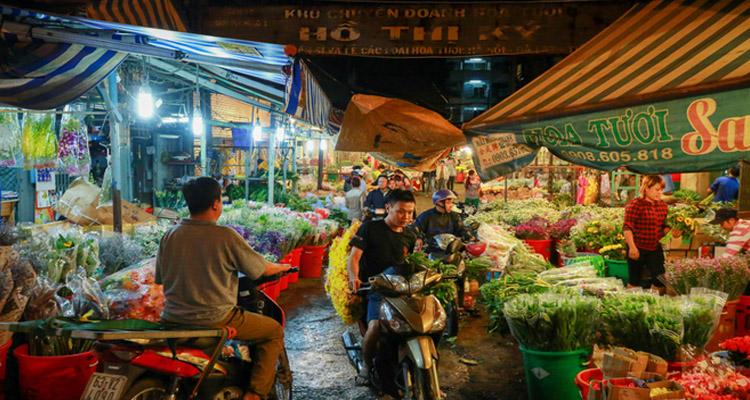
người đàn ông mặc áo cộc màu xám đang chuẩn bị rẽ vào lối đi thẳng